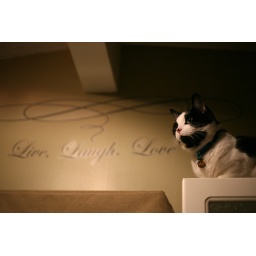
Bauer asserts his dominance in the kitchen by jumping up on the cupboards.